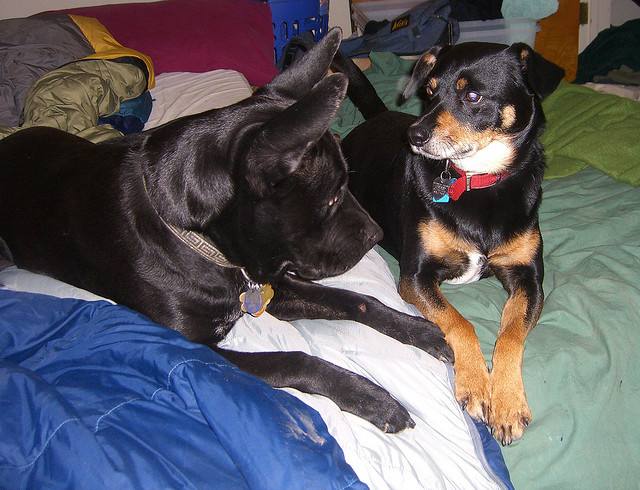
user: Given an image and a question. Answer the question in a short answer. Question: What breed of dogs are these? Short Answer:
assistant: doberman